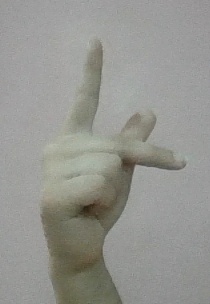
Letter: dha